Geography of Kollam

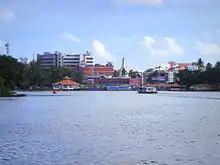
View of Ashtamudi Lake and Kollam city

City of Kollam or Quilon is a Port city in South India and was the commercial capital of erstwhile Kingdom of Travancore. It is situated on the Laccadive Sea coast of South Kerala. The city is known as the "Gateway to the backwaters of Kerala". The city lies on the banks of Ashtamudi Lake, Kerala's second largest lake, on the Arabian sea coast. Major parts of Kollam city are covered by Ashtamudi Lake.